Moston, Manchester

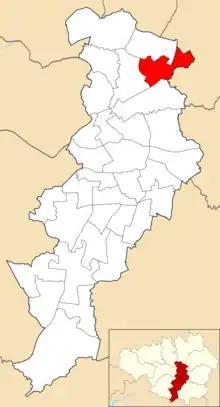
Moston electoral ward within Manchester City Council

Moston was formerly a township in the parish of Manchester, in 1866 Moston became a separate civil parish, on 26 March 1896 the parish was abolished to form North Manchester. In 1891 the parish had a population of 5179.